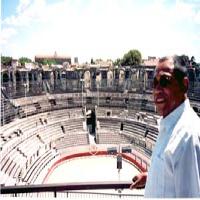
Weather: cloudy or overcast